Meimei-an

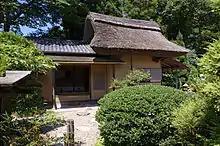
Meimei-an

Meimei-an was designed in the style of the Fumai-ko school of tea ceremony (茶道), which was created by the seventh Lord of the Matsudaira to rule from Matsue. His name was Harusato, however, his nickname was Fumai-ko, thus his style of tea ceremony also took on the name Fumai-ryu (不昧流).